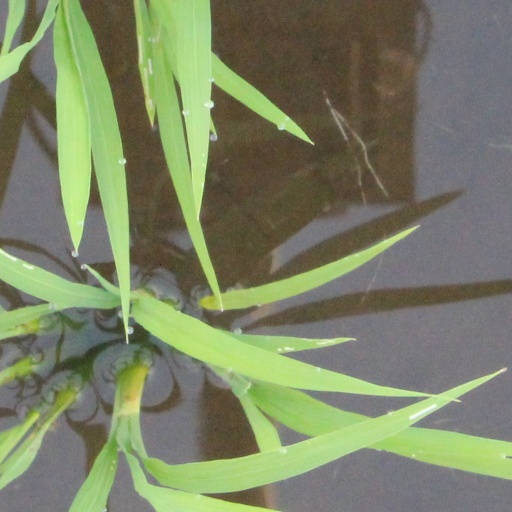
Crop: rice